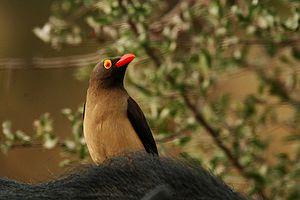
Buphagus est un genre de passereaux constitué de deux espèces de piquebœufs, oiseaux se nourrissant des parasites d'autres animaux. Ce genre est le seul de la famille des Buphagidae.